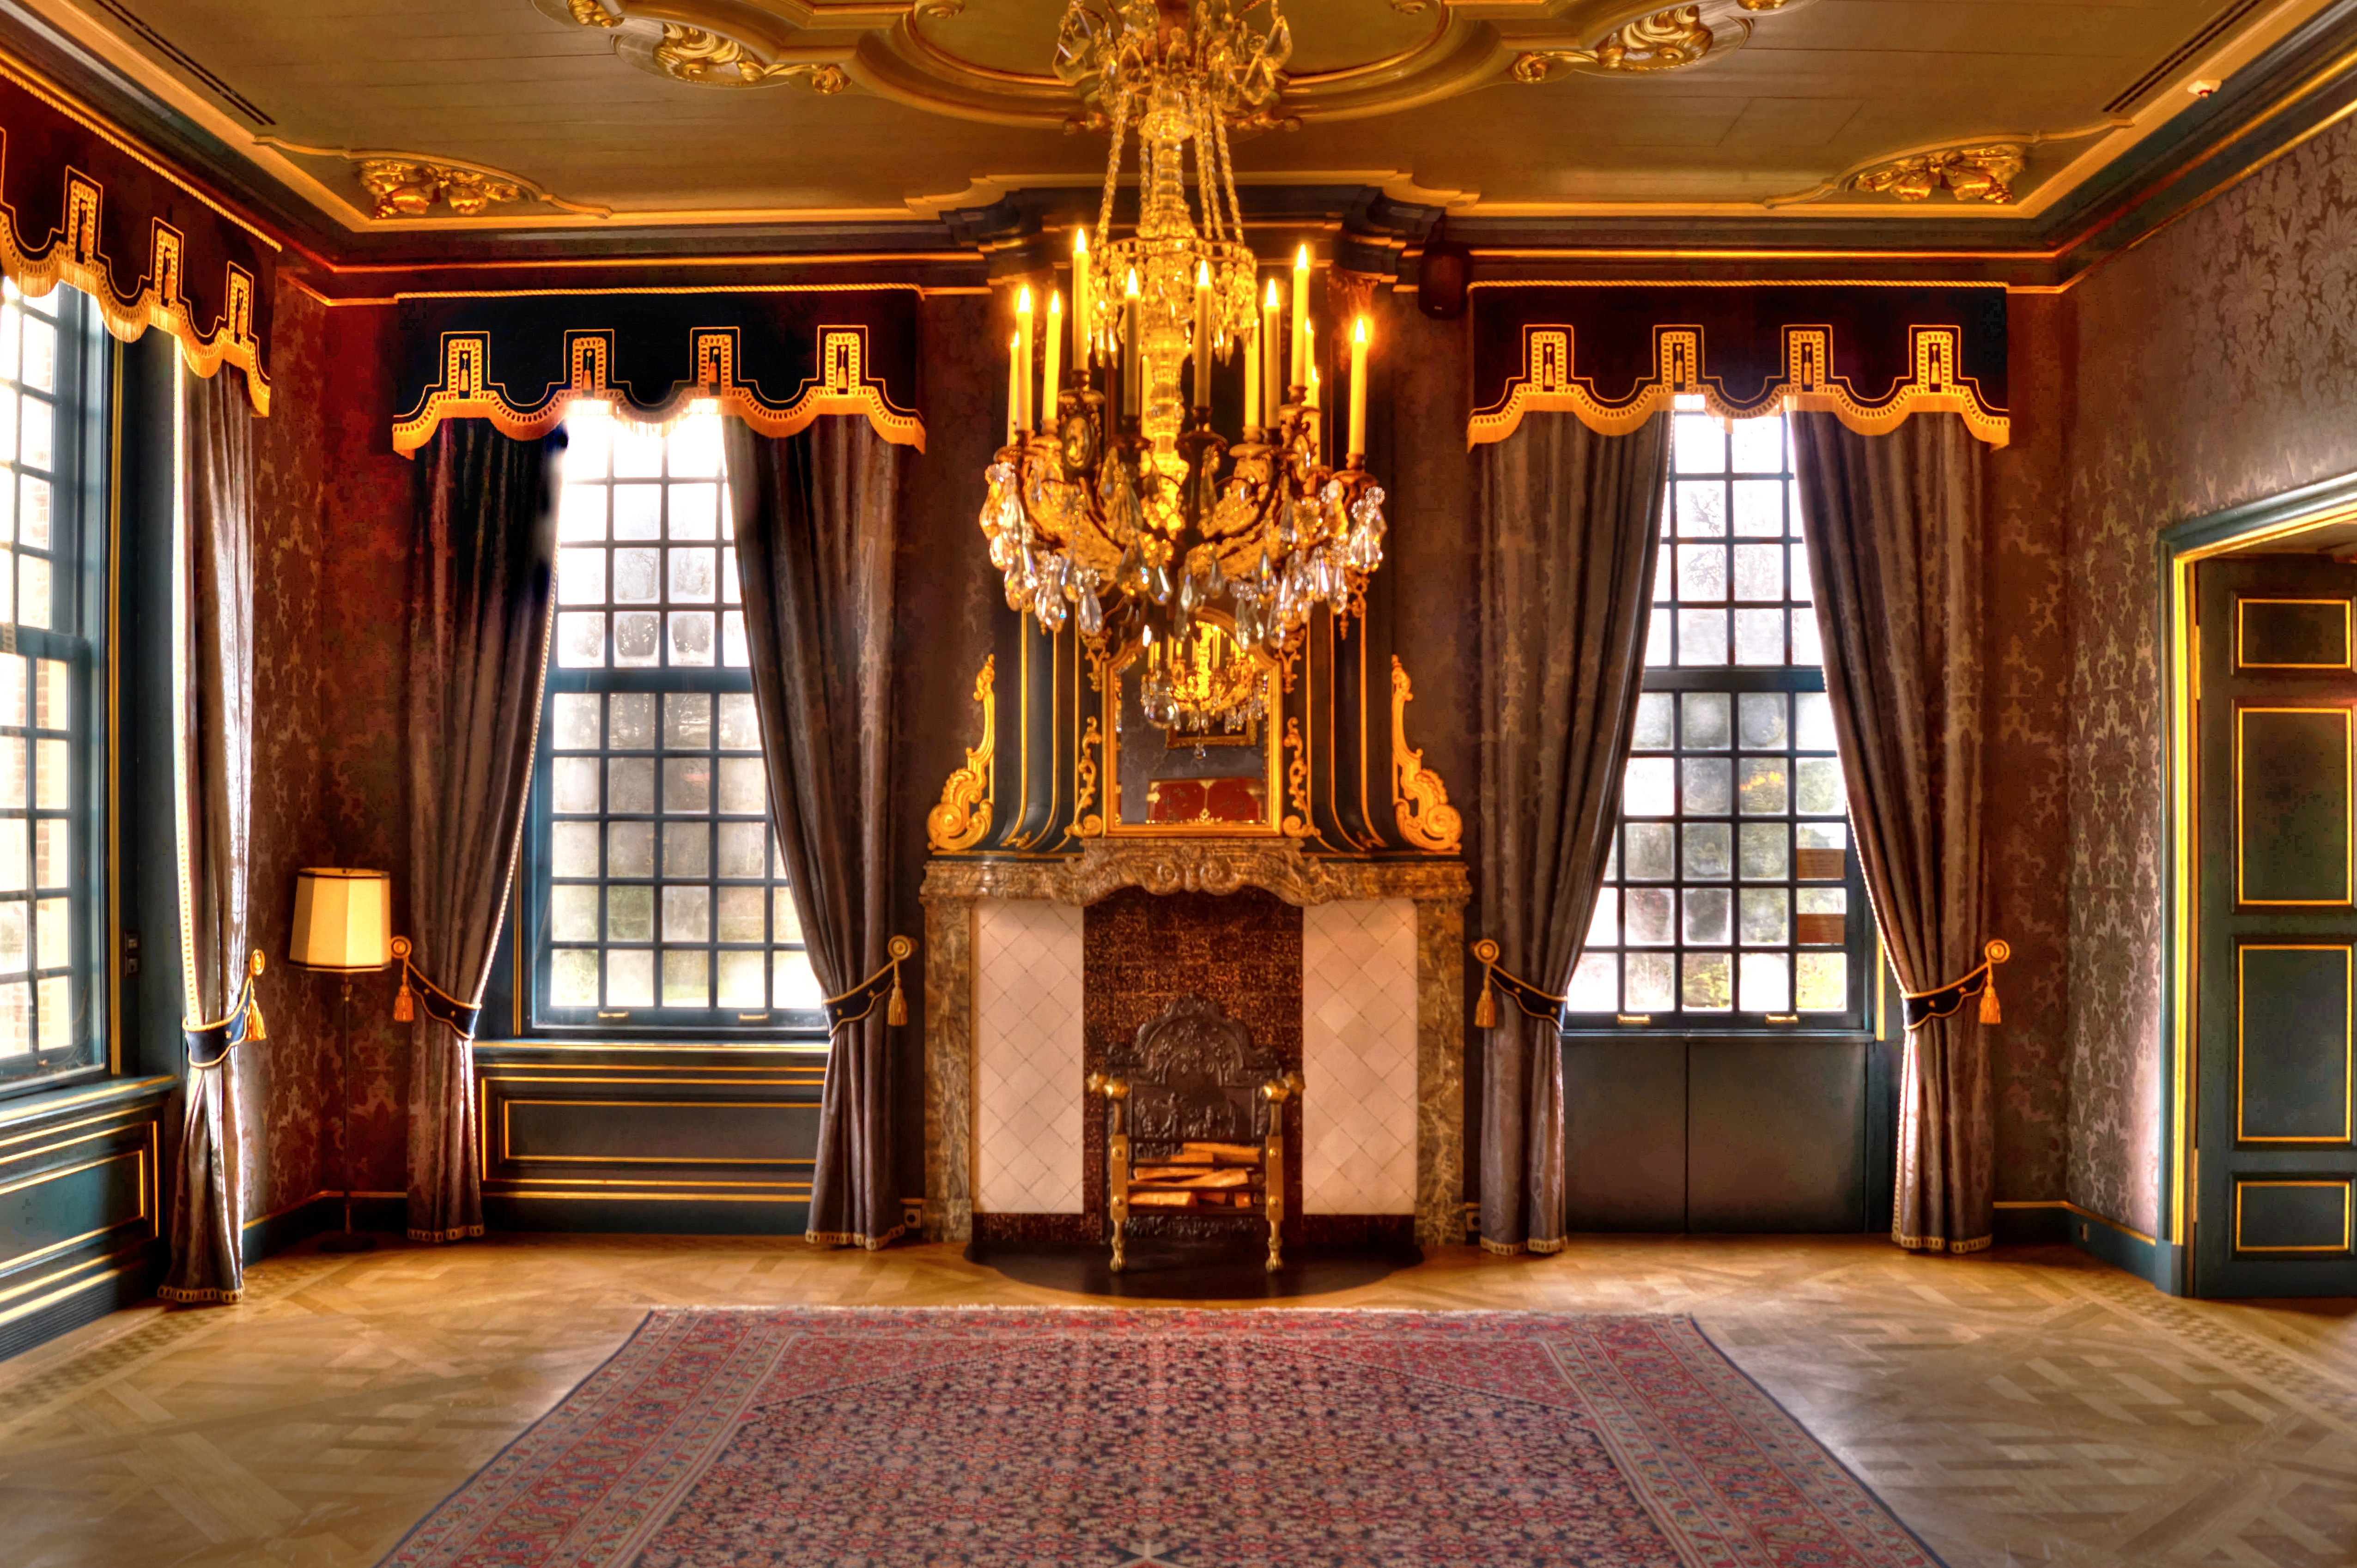
vintage, antique, mansion, palace, home, decoration, hall, indoor, chapel, room, interior design, elegant, ballroom, chandelier, curtains, estate, lobby, victorian